Mountain Zebra National Park

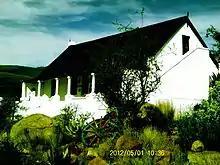
Doornhoek Guest house

From 1 April 2017 to 31 March 2018, the park received 31,210 visitors up from 27,965 in the previous year. This growth rate of 11.6% placed the park in the top five SANParks for percentage growth in visitors year-on-year.